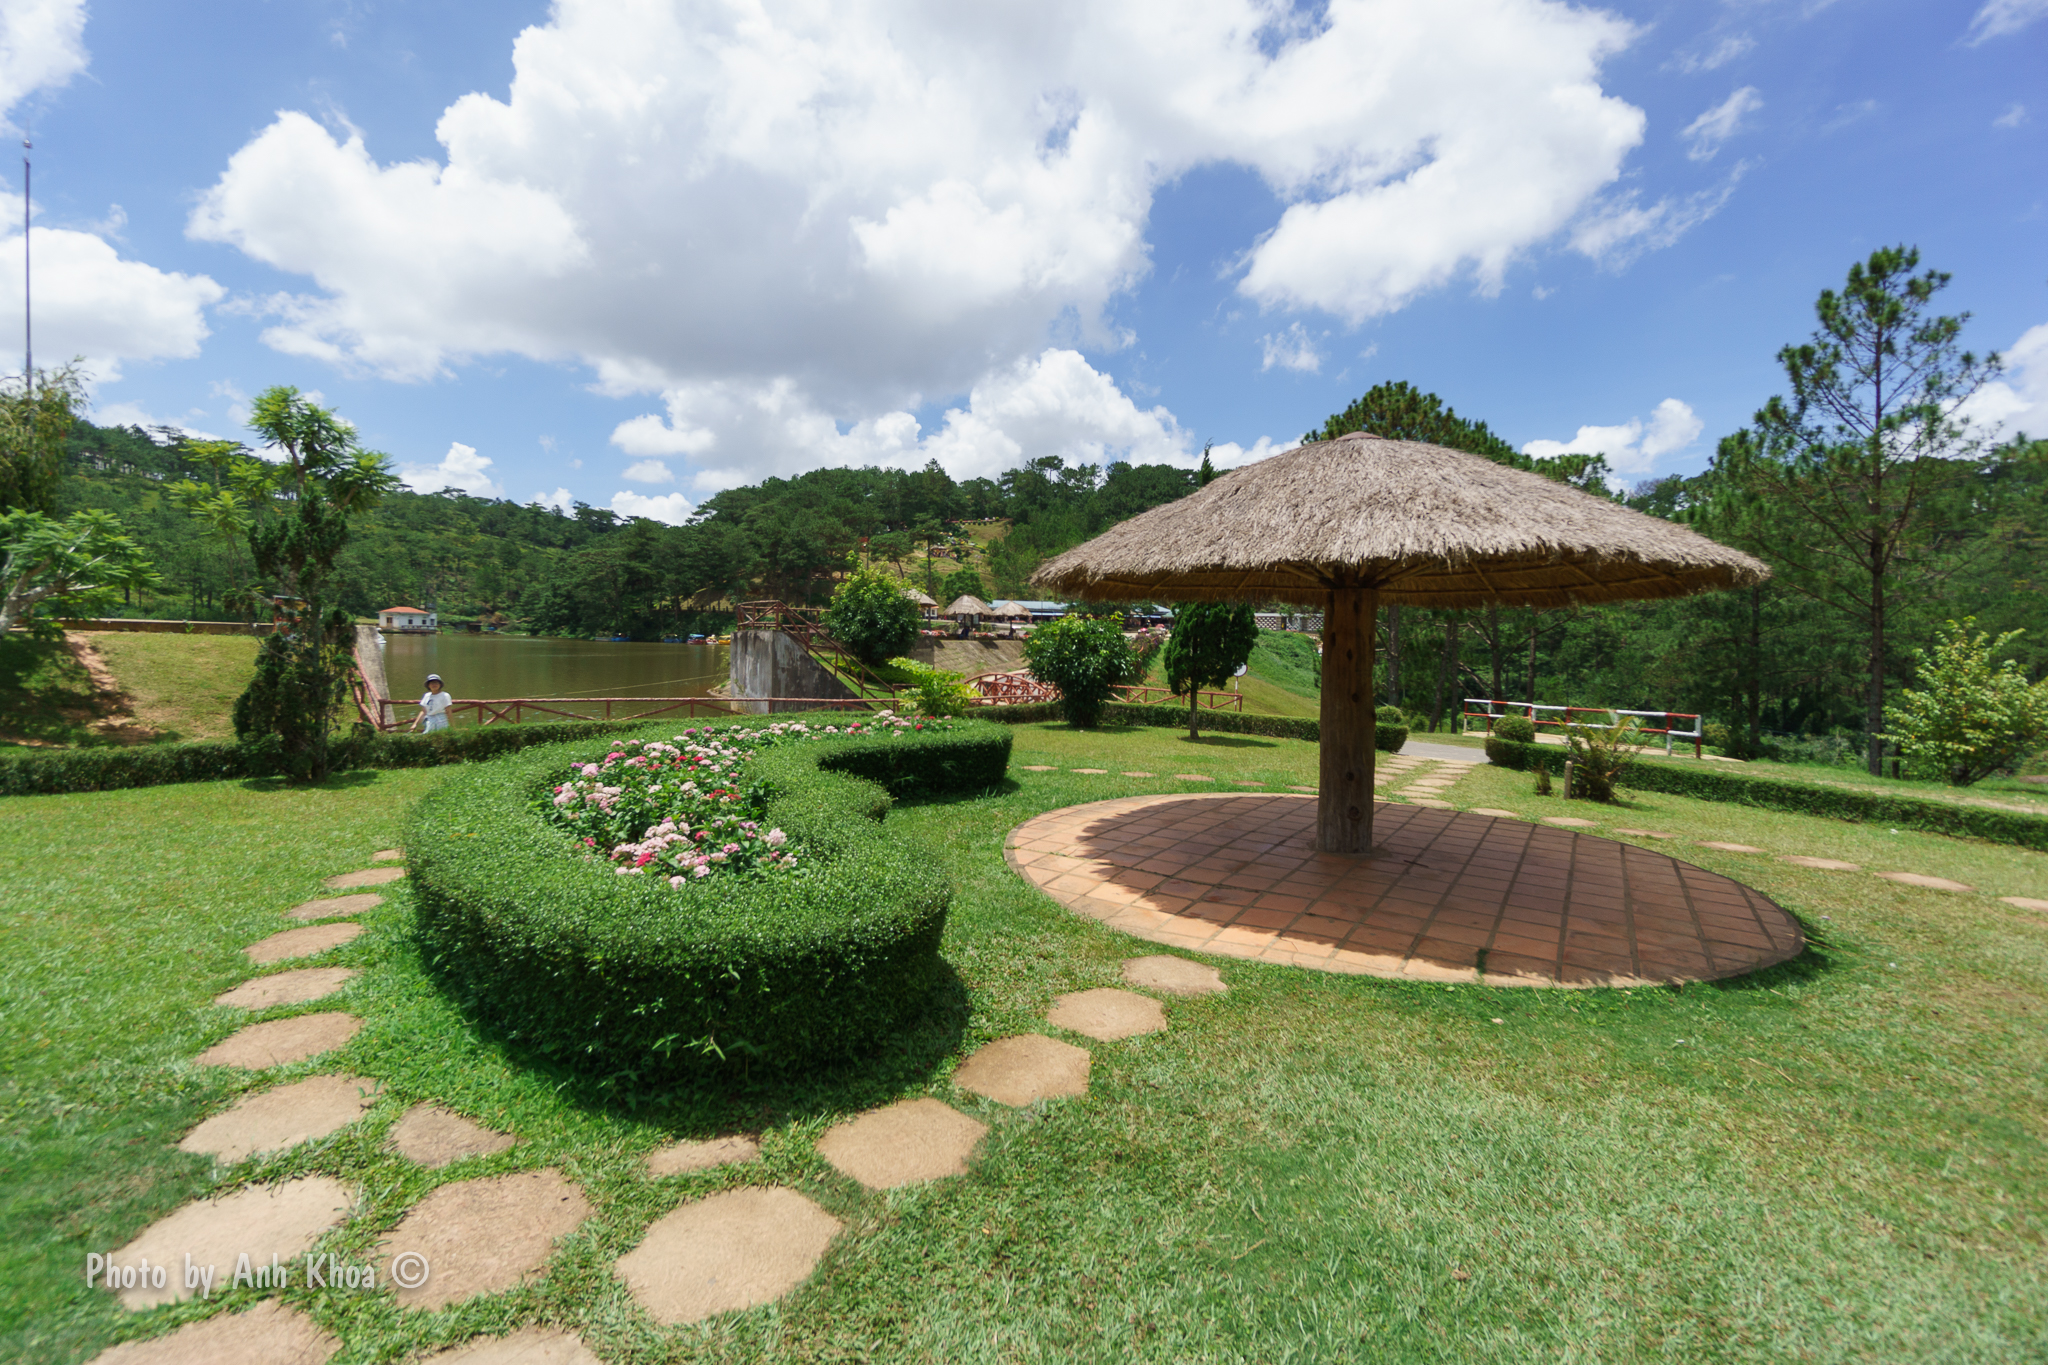
user: text: Bầu trời trong ảnh có màu gì?
assistant: text: Xanh dương

user: text: Loại cây nào mọc phổ biến trên các đồi trong ảnh?
assistant: text: Loại cây mọc phổ biến trên các đồi trong ảnh là cây thông (đặc trưng của vùng cao nguyên Đà Lạt).

user: text: Hoạt động giải trí phổ biến nào có thể diễn ra ở khu vực hồ nước này?
assistant: text: Tại khu vực hồ nước này thường diễn ra các hoạt động giải trí như đi dạo, chụp ảnh, ngắm cảnh, đạp vịt hoặc chèo thuyền thư giãn.

user: text: Mô tả mối quan hệ không gian giữa lối đi lát đá, bụi cây hoa được cắt tỉa và cấu trúc mái rơm trong phần tiền cảnh của bức ảnh.
assistant: text: Lối đi lát đá dẫn hướng người tham quan len qua bui cây hoa được cắt tỉa gọn gàng, tạo nhịp điệu mềm mại trong không gian xanh; trong khi cấu trúc mái rơm ở tiền cảnh đóng vai trò điểm dừng chân, nghỉ ngơi và tạo điểm nhấn mộc mạc. Tất cả kết hợp hài hòa, làm nổi bật cảnh quan lãng mạn của Thung Lũng Tình Yêu.